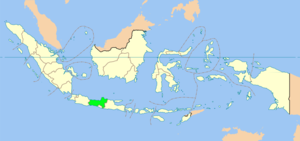
Centraljava
Centraljava (markeret med grønt)
Centraljava er en provins i Indonesien, beliggende på den centrale del af øen Java. Provinsen har et areal på 32.548 km2 og er beboet af ca. 31.820.000 indbyggere. Hovedstaden og den største by er Semarang.